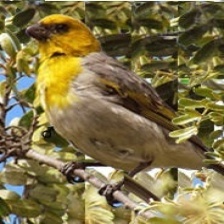
Species: PALILA
Scientific name: LOXIOIDES BAILLEUI